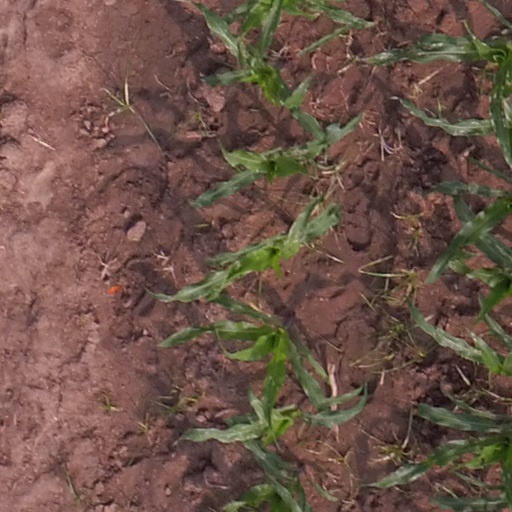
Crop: maize; corn